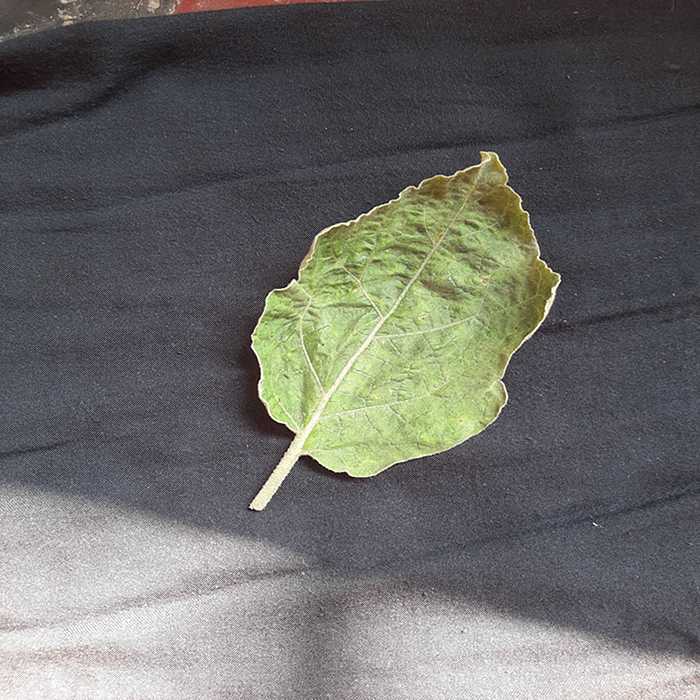
Plant: Eggplant
Label: Eggplant begomovirus